Cranston Fire

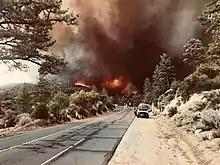
Cranston Fire on July 27

By July 27, over 7,000 people were evacuated due to the Cranston Fire. The fire had short, active runs in the southeast area of the fire, however, good suppression efforts were made. Caltrans focused on removing debris from highways. By the next day, July 28, two firefighters were reported injured and Hamilton High School was named an evacuation center. The fire continued to grow into Garner Valley. Evacuation orders were put in place, and then lifted later that evening, for Garner Valley. Crews made significant efforts to keep the fire out of the southern and eastern parts of Idyllwild as the fire threatened fire retardant lines. Repopulation began in areas of Garner Valley and on July 29 repopulation started in Fern Valley, Pine Cove, Cedar Glen, and parts of Idyllwild. By that evening, 560 people remained evacuated and the fire had been over half contained. Twelve buildings had been damaged and five damaged. One shelter was closed.